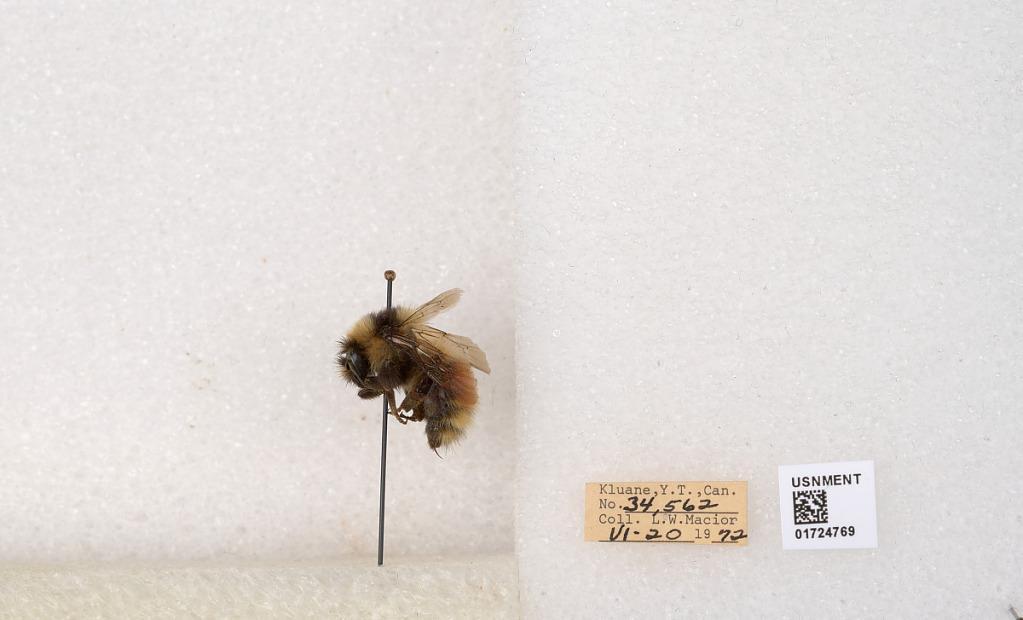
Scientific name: Bombus (Pyrobombus) sylvicola Kirby
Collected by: L. Macior
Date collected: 1972-6-20
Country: Canada
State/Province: Yukon Territory
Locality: Kluane National Park and Reserve
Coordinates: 60.7493, -139.504